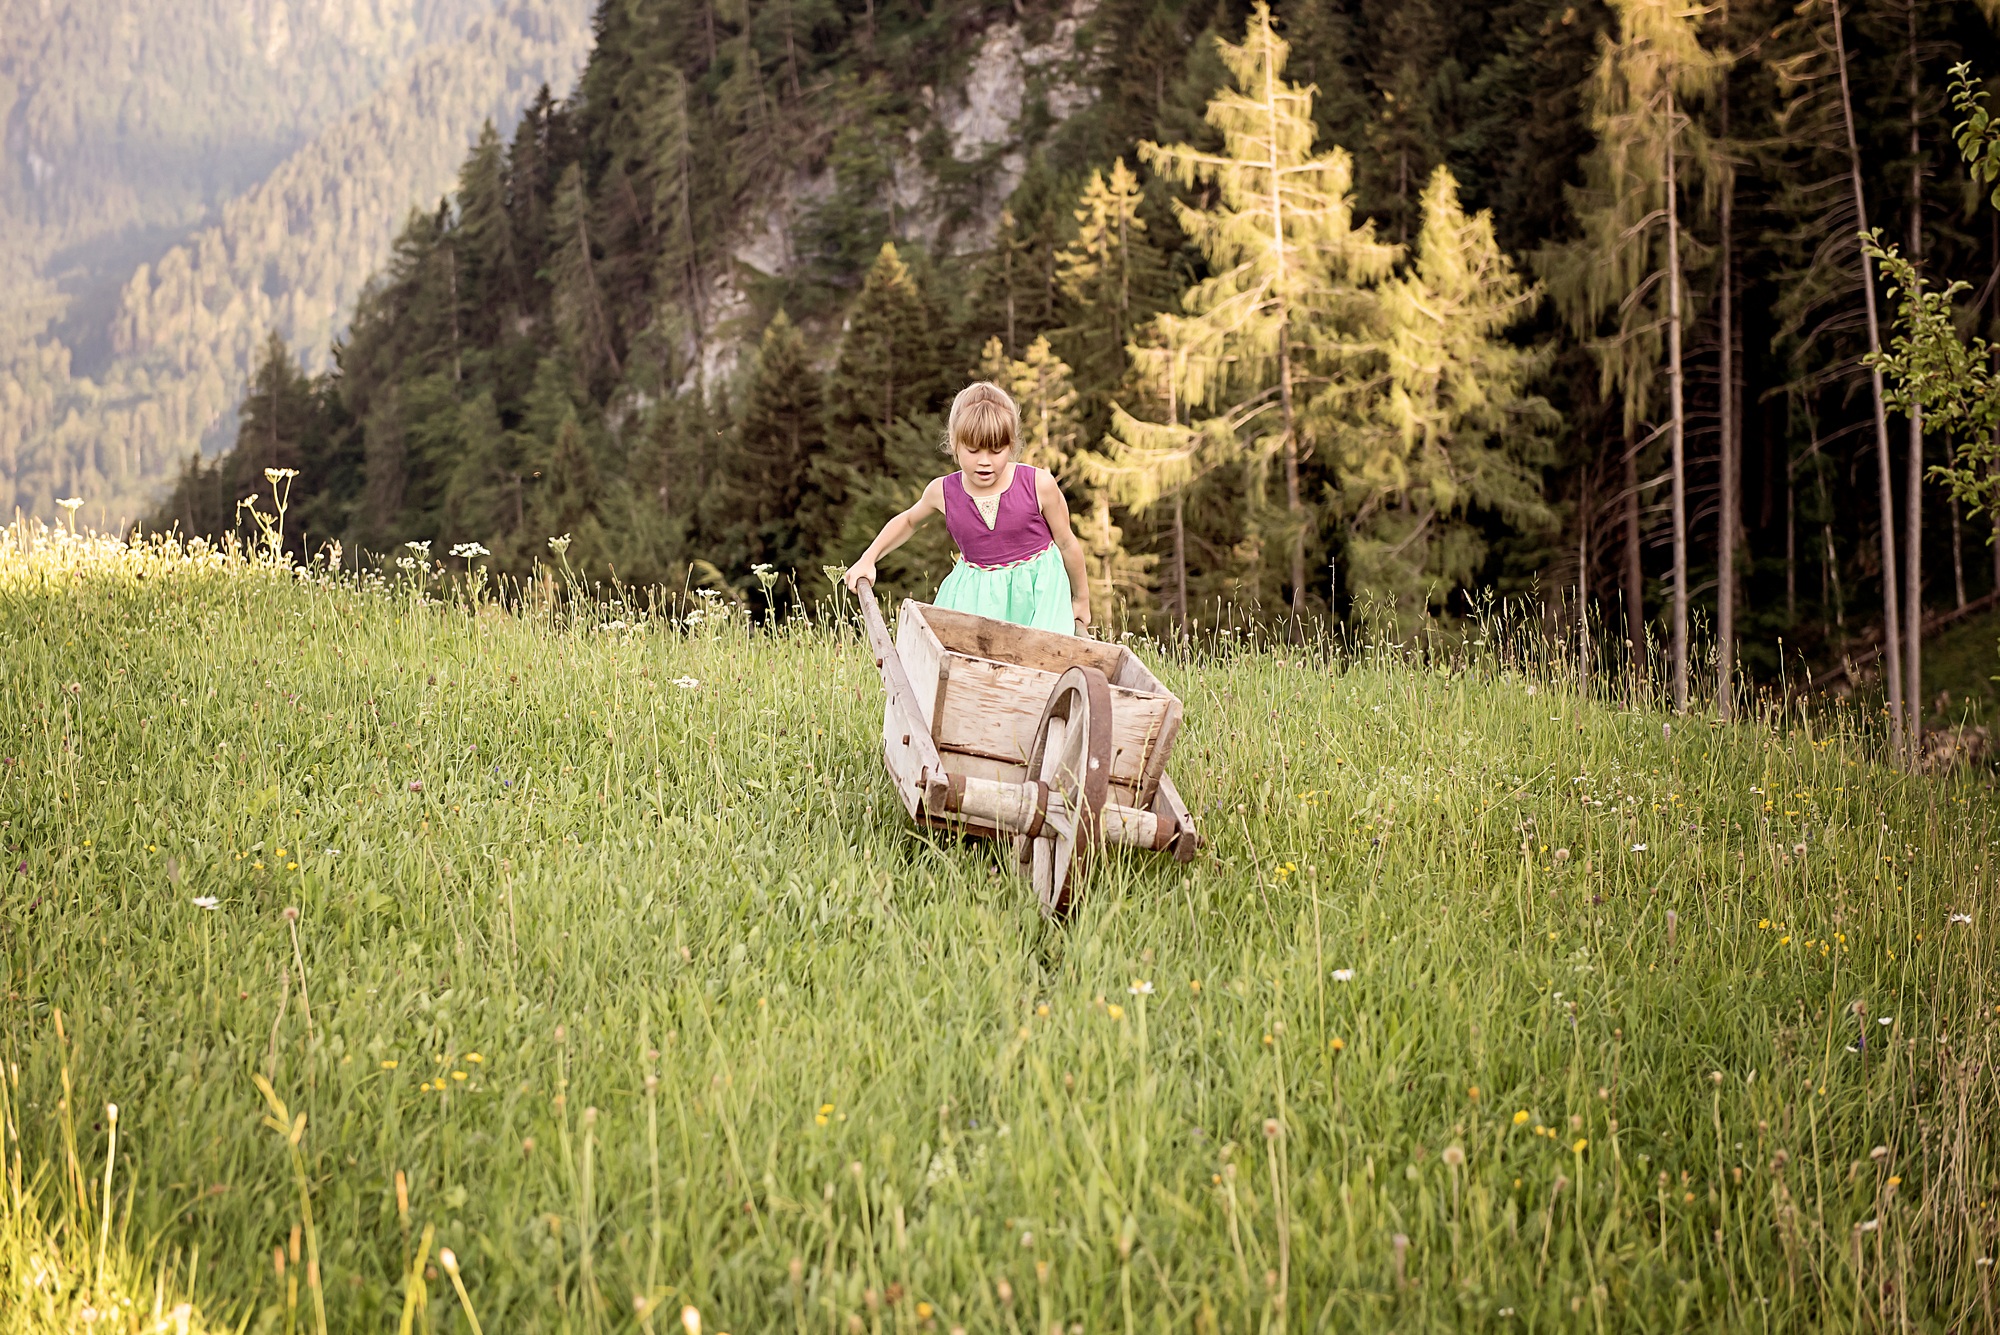
nature, grass, person, girl, meadow, portrait, green, pasture, child, human, out, woodland, country life, wheelbarrow, wooden wheelbarrow